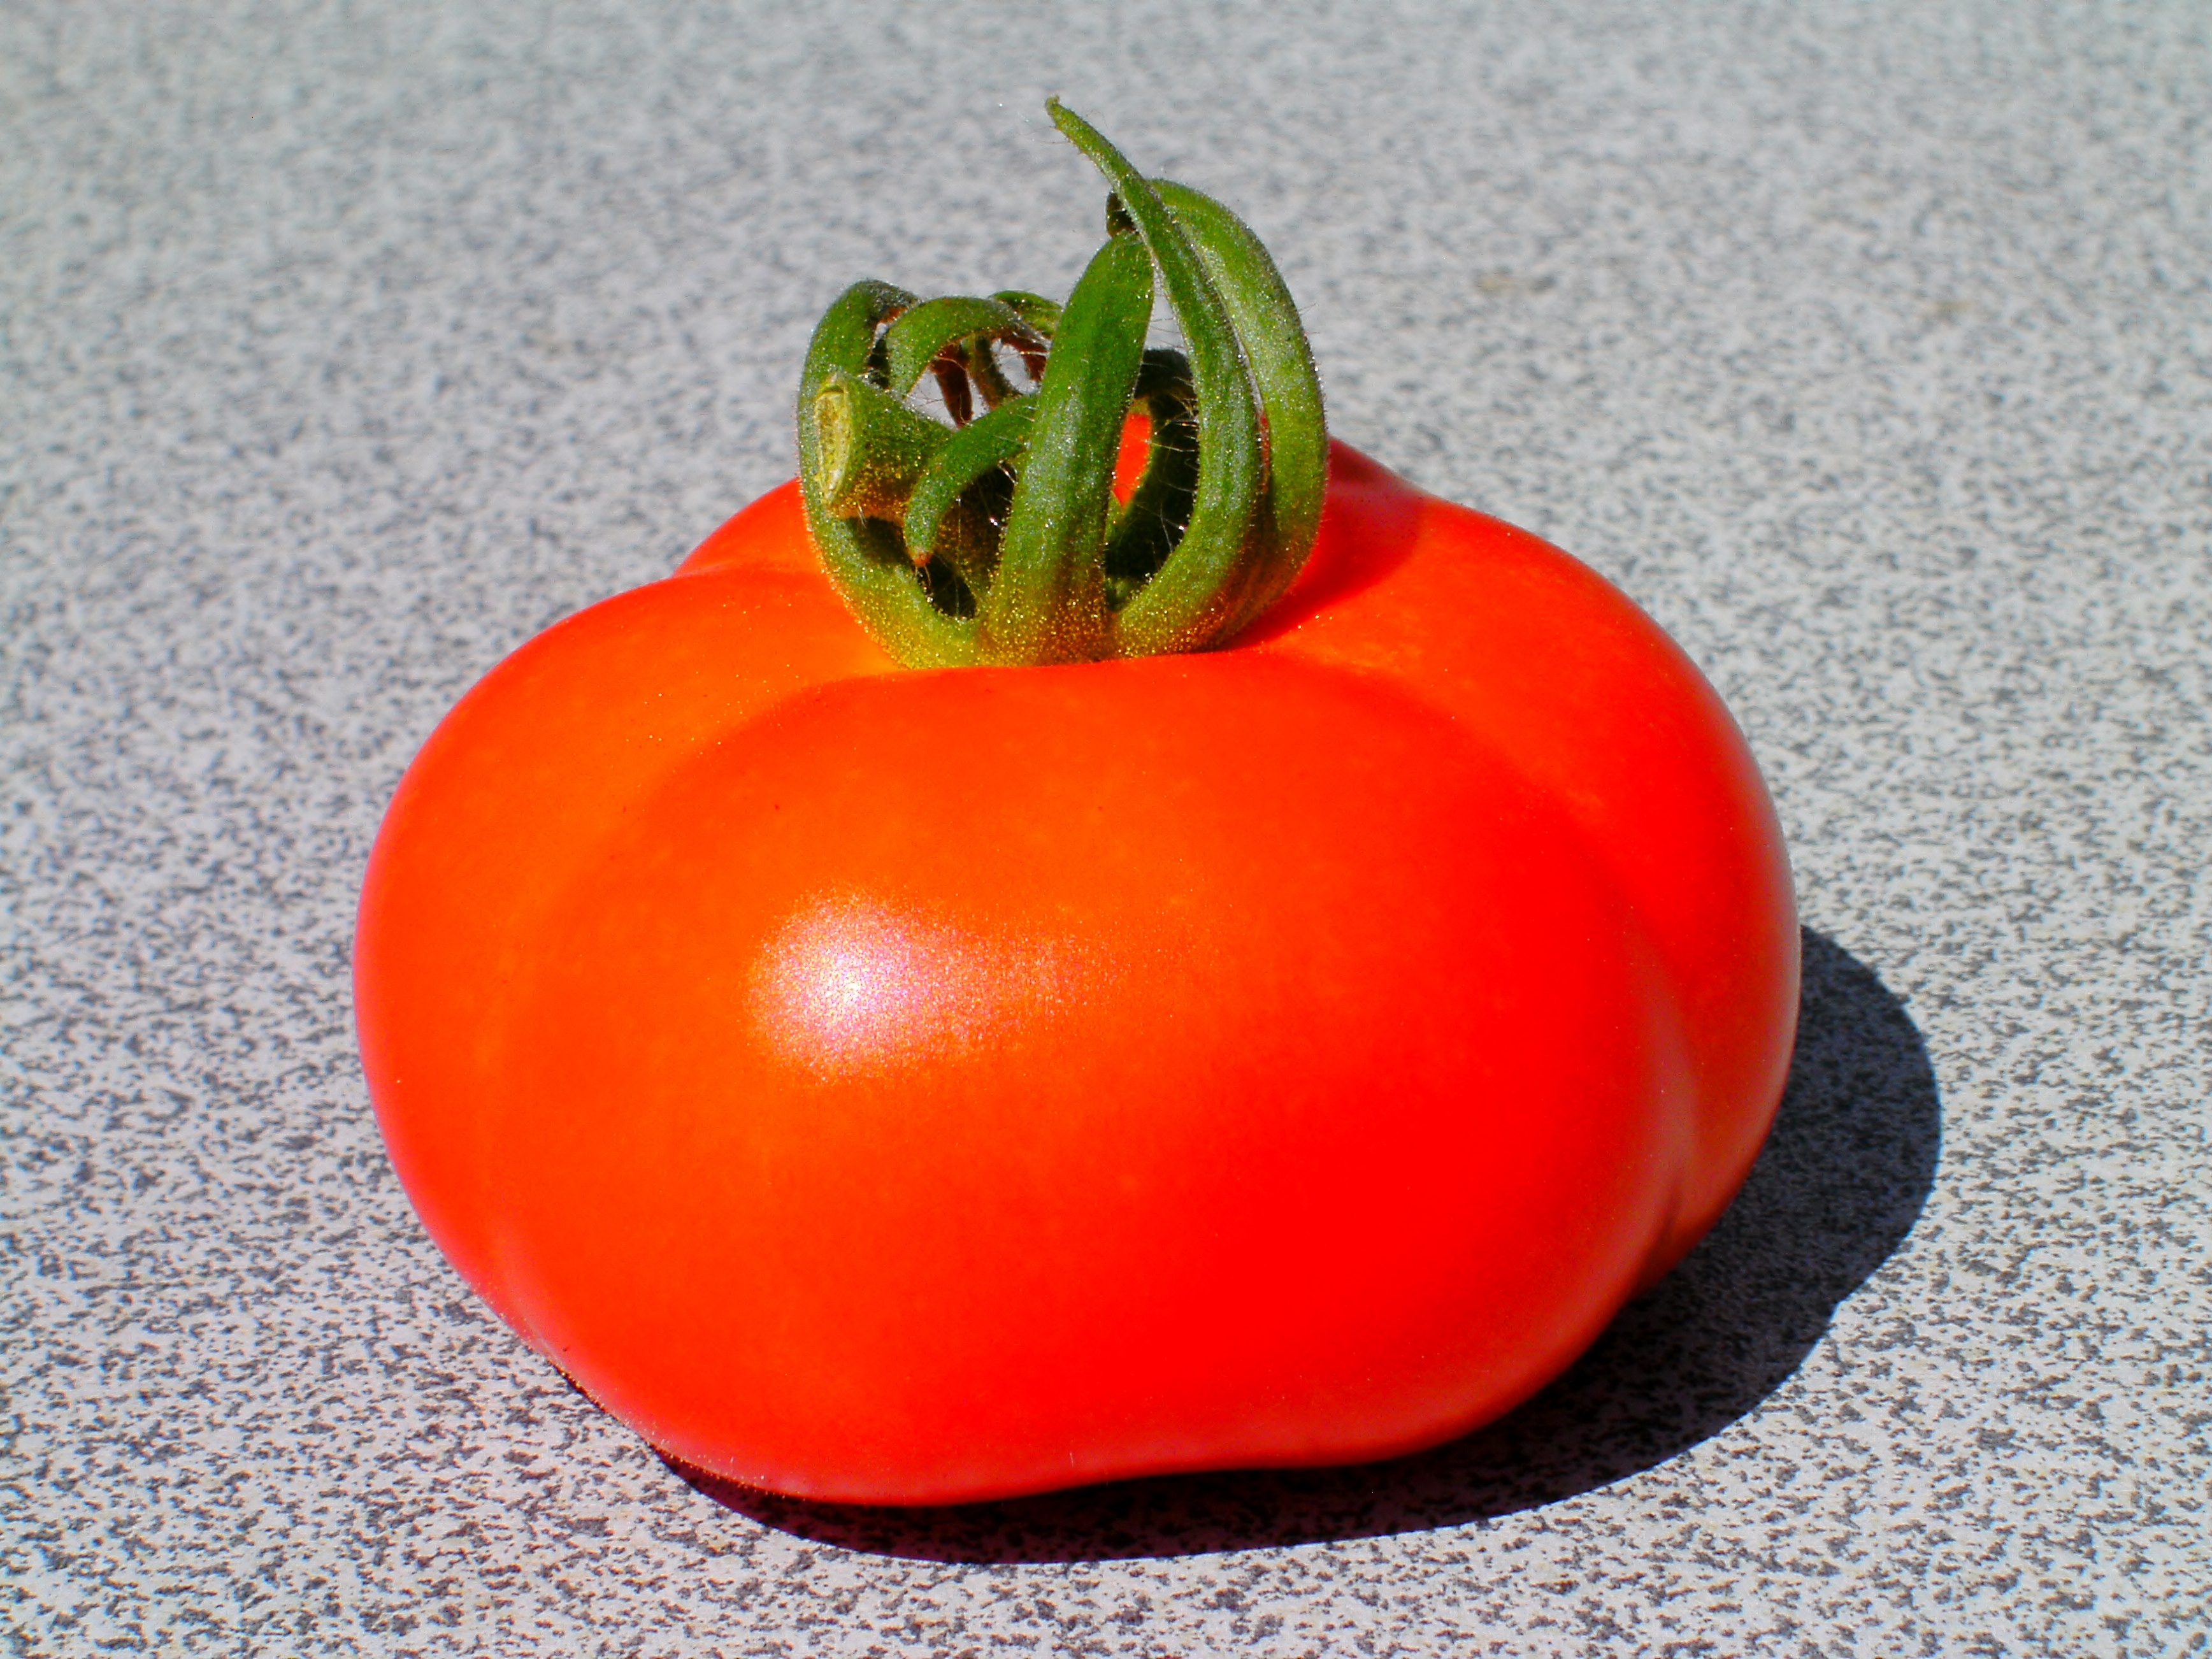
plant, fruit, flower, food, produce, vegetable, garden, tomato, cash, bell pepper, breeding, flowering plant, land plant, potato and tomato genus, bell peppers and chili peppers